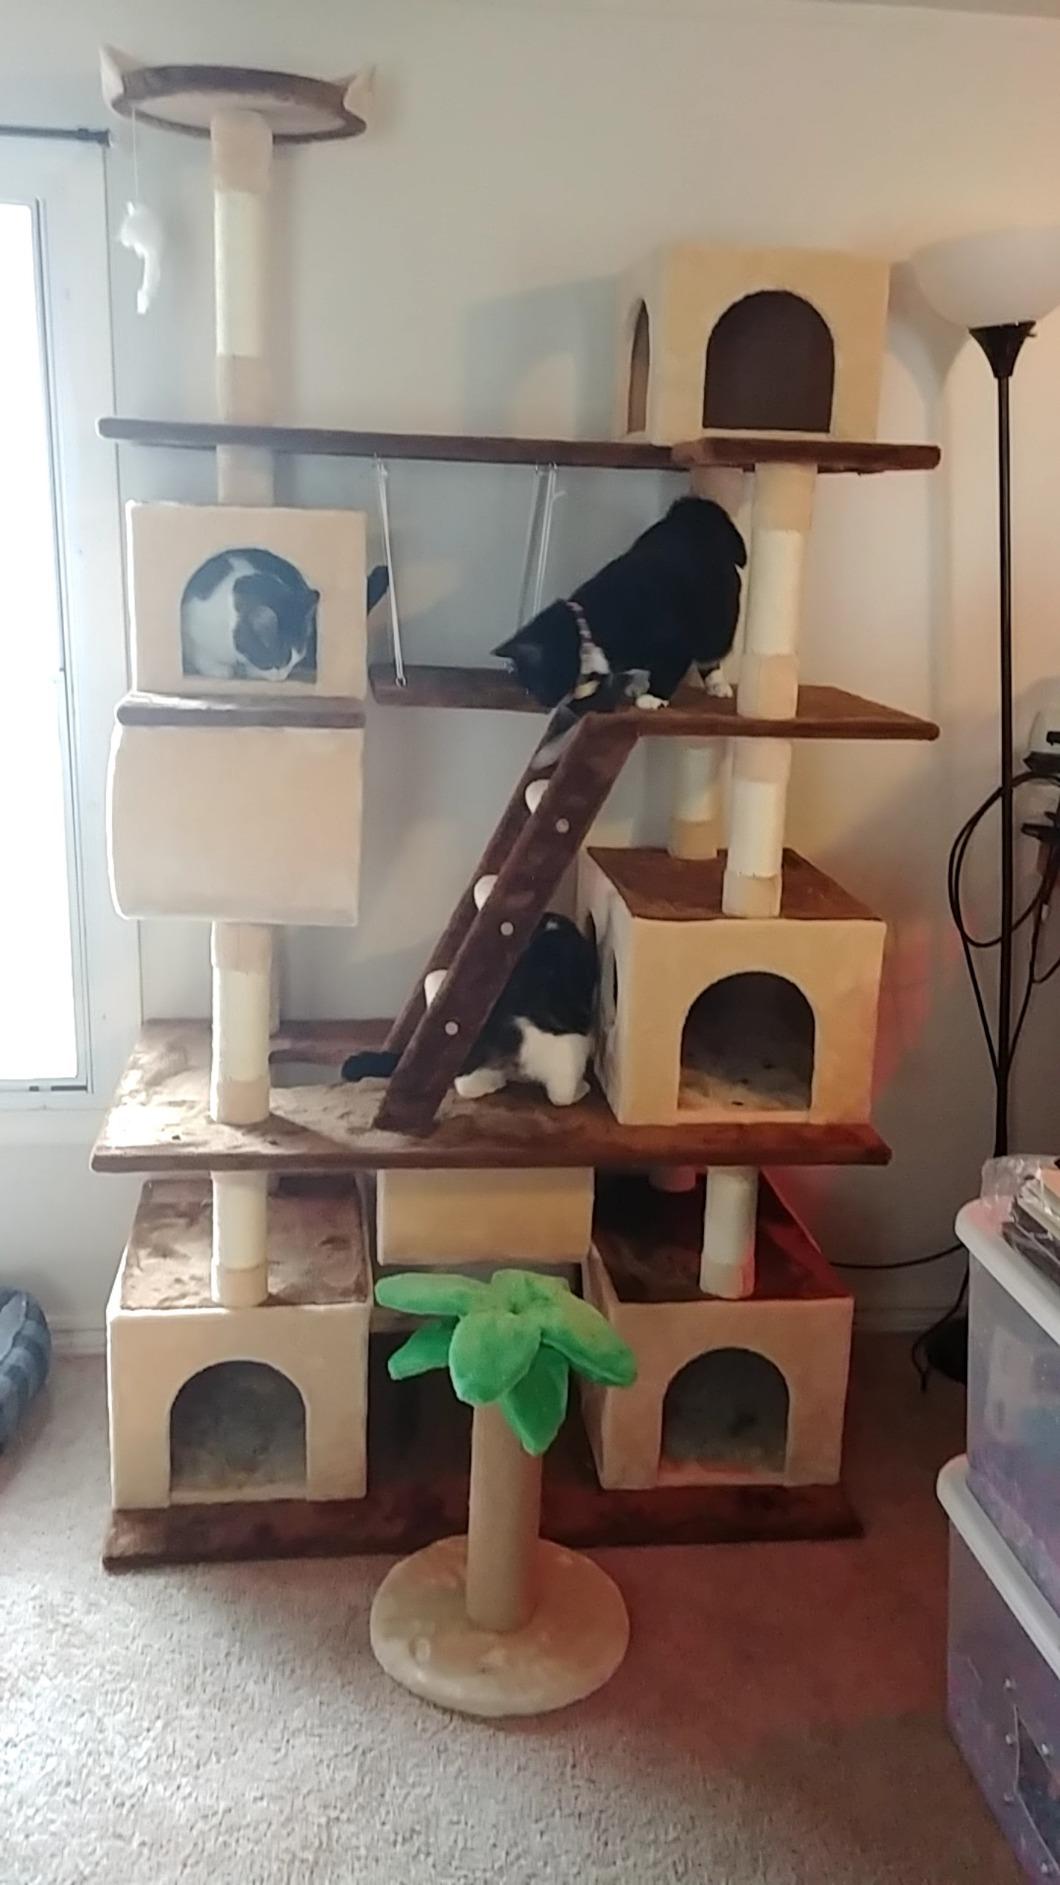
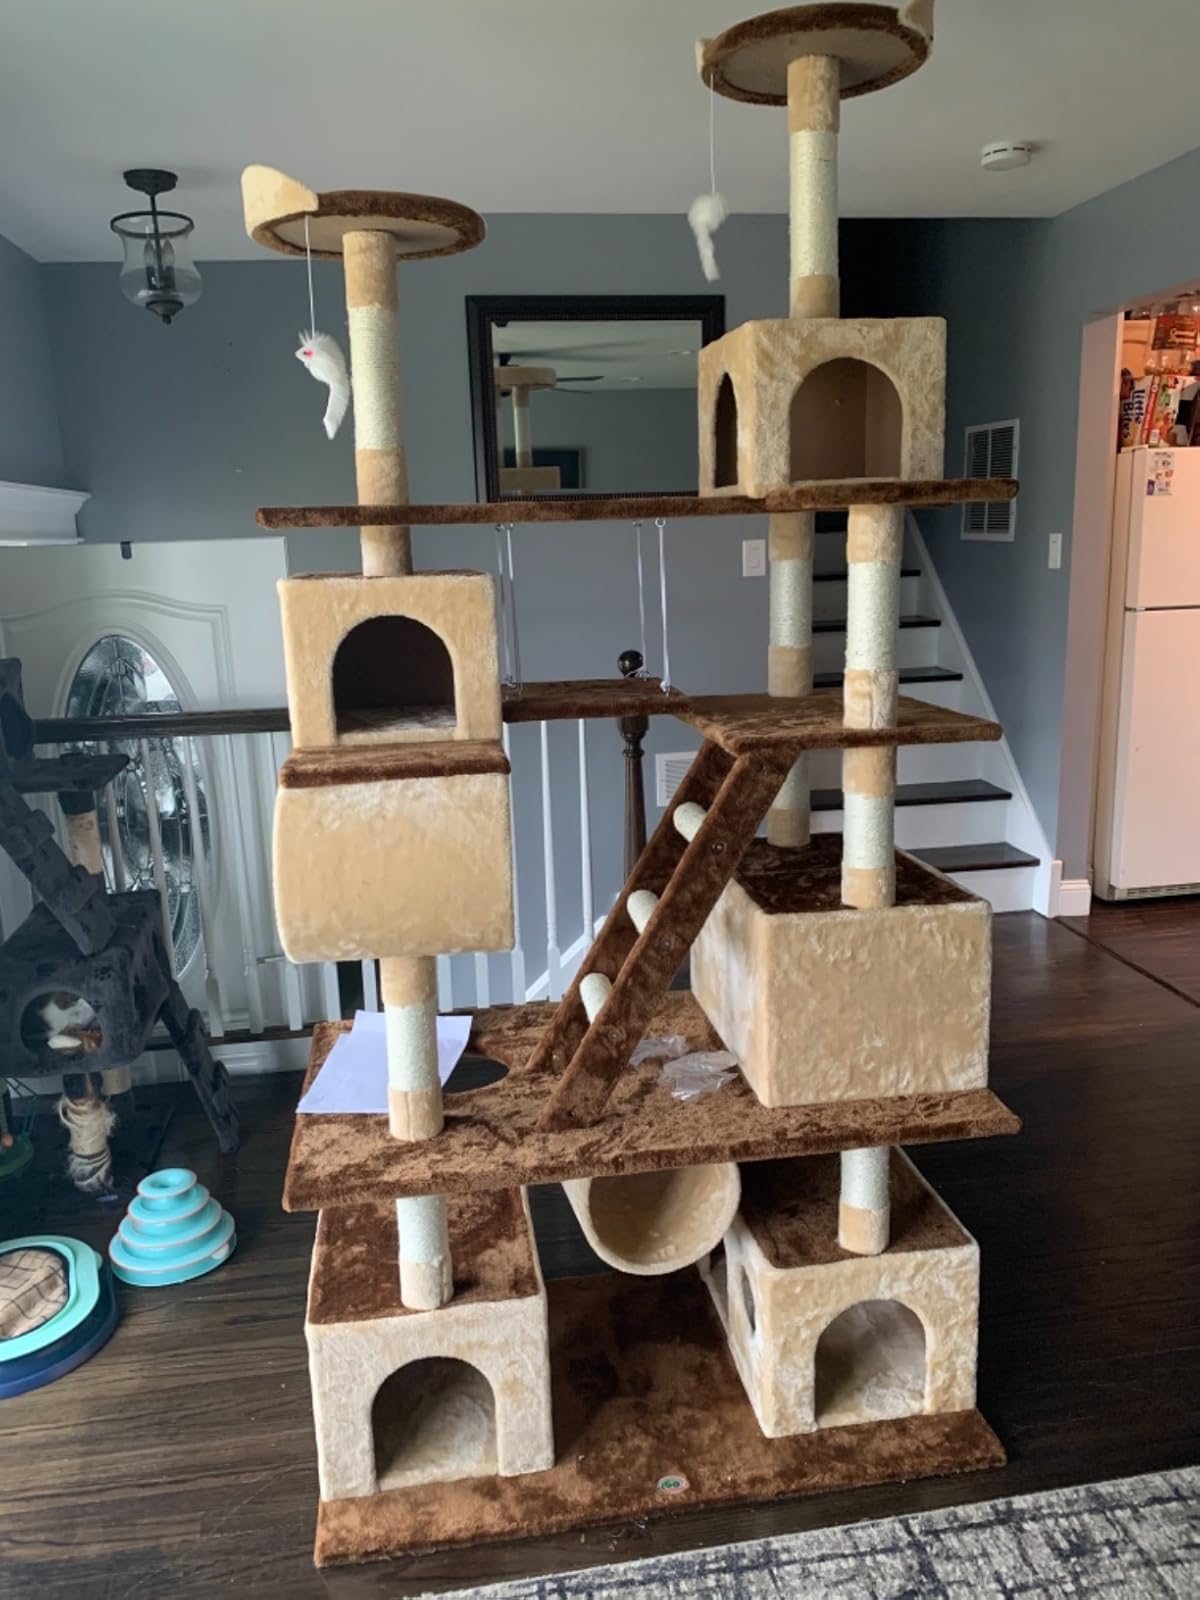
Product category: items_cat tree
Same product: yes